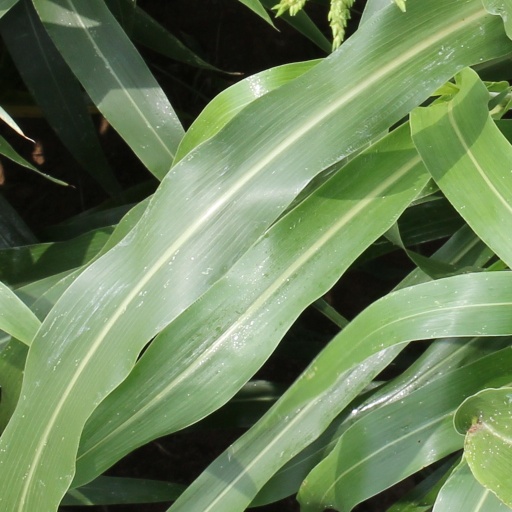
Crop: sorghum